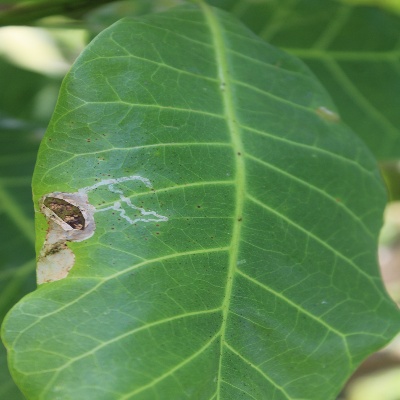
Crop: Cashew
Condition: leaf miner